Adem Asil

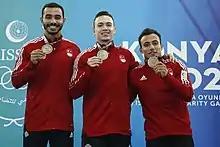
Asil (right) at the Islamic Solidarity Games

Asil next competed at the Islamic Solidarity Games where he helped Turkey once again win gold in the team event. Individually he won gold in the all-around and on rings, silver on vault, and bronze on floor exercise. In August Asil competed at the 2022 European Championships. On the first day of competition Asil won bronze in the all-around behind Joe Fraser and compatriot Ahmet Önder. He helped Turkey win bronze in the team event and individually he won silver on rings behind Eleftherios Petrounias.